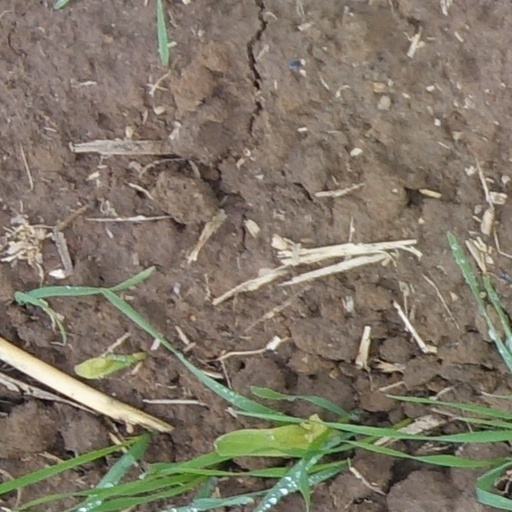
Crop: wheat